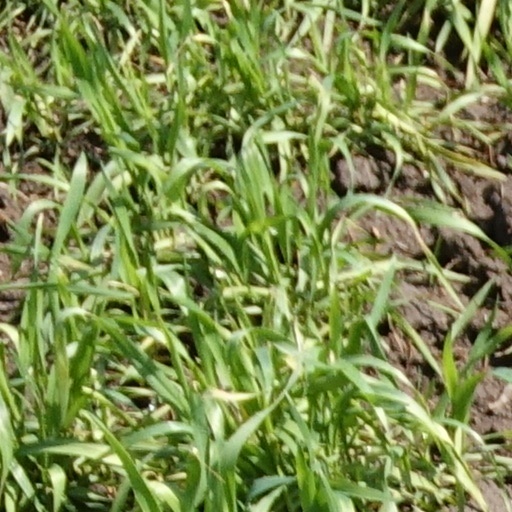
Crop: wheat